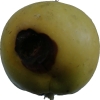
Label: Apple 13